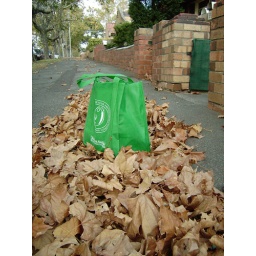
green bag in leaves 5